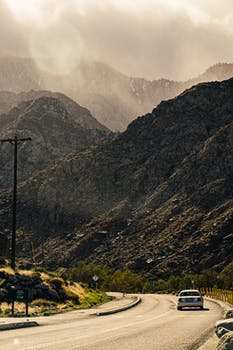
Label: No Watermark